Evening Shadows

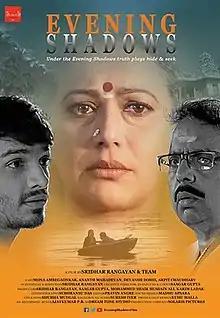
Official Poster

Evening Shadows is a 2018 Indian Hindi-language drama film directed by Sridhar Rangayan. The film stars Mona Ambegaonkar, Ananth Narayan Mahadevan, Devansh Doshi, Arpit Chaudhary, Yamini Singh, Abhay Kulkarni, Veena Nair, Kala Ramnathan, Disha Thakur, Sushant Divgikar and Faredoon Bhujwala.